Åhléns City

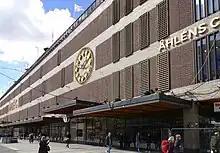
The main facade to Klarabergsgatan in 2017.

Åhléns City is a department store in the Norrmalm district in central Stockholm, Sweden. The building is located at Klarabergsgatan 50 and takes up the entirety of the Gripen block. Åhléns City is the largest singular store of the Åhléns chain and amounts to almost 20% of the chain's total revenue. The building was designed by the architectural bureau Backström & Reinius Arkitekter AB, was opened on 9 September 1964 and was awarded the Kasper Salin Prize in 1966. The building is noted by the Stockholm City Museum for "having an obviously high cultural historical value".